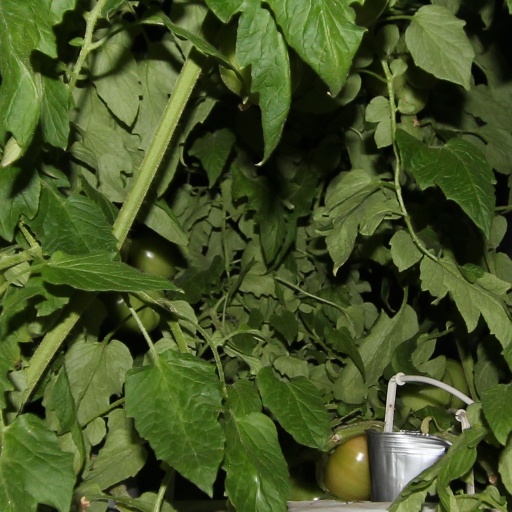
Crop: tomato